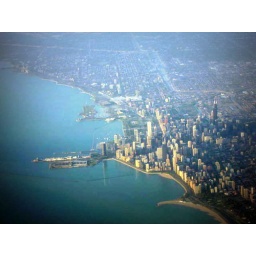
flying into ohare rocks...it's just sitting on the tarmac or in the united terminal that leaves something to be desired.